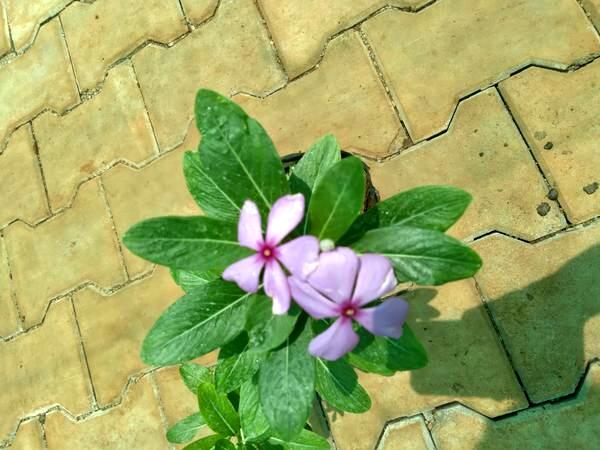
Plant: Nithyapushpa